List of Stranger Things characters

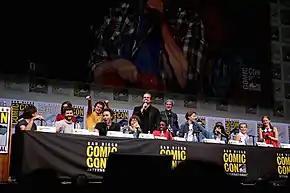
The Duffer Brothers and the cast of season 2 of "Stranger Things" at the 2017 San Diego Comic-Con

This is a list of characters from the American science fiction horror television series "Stranger Things".